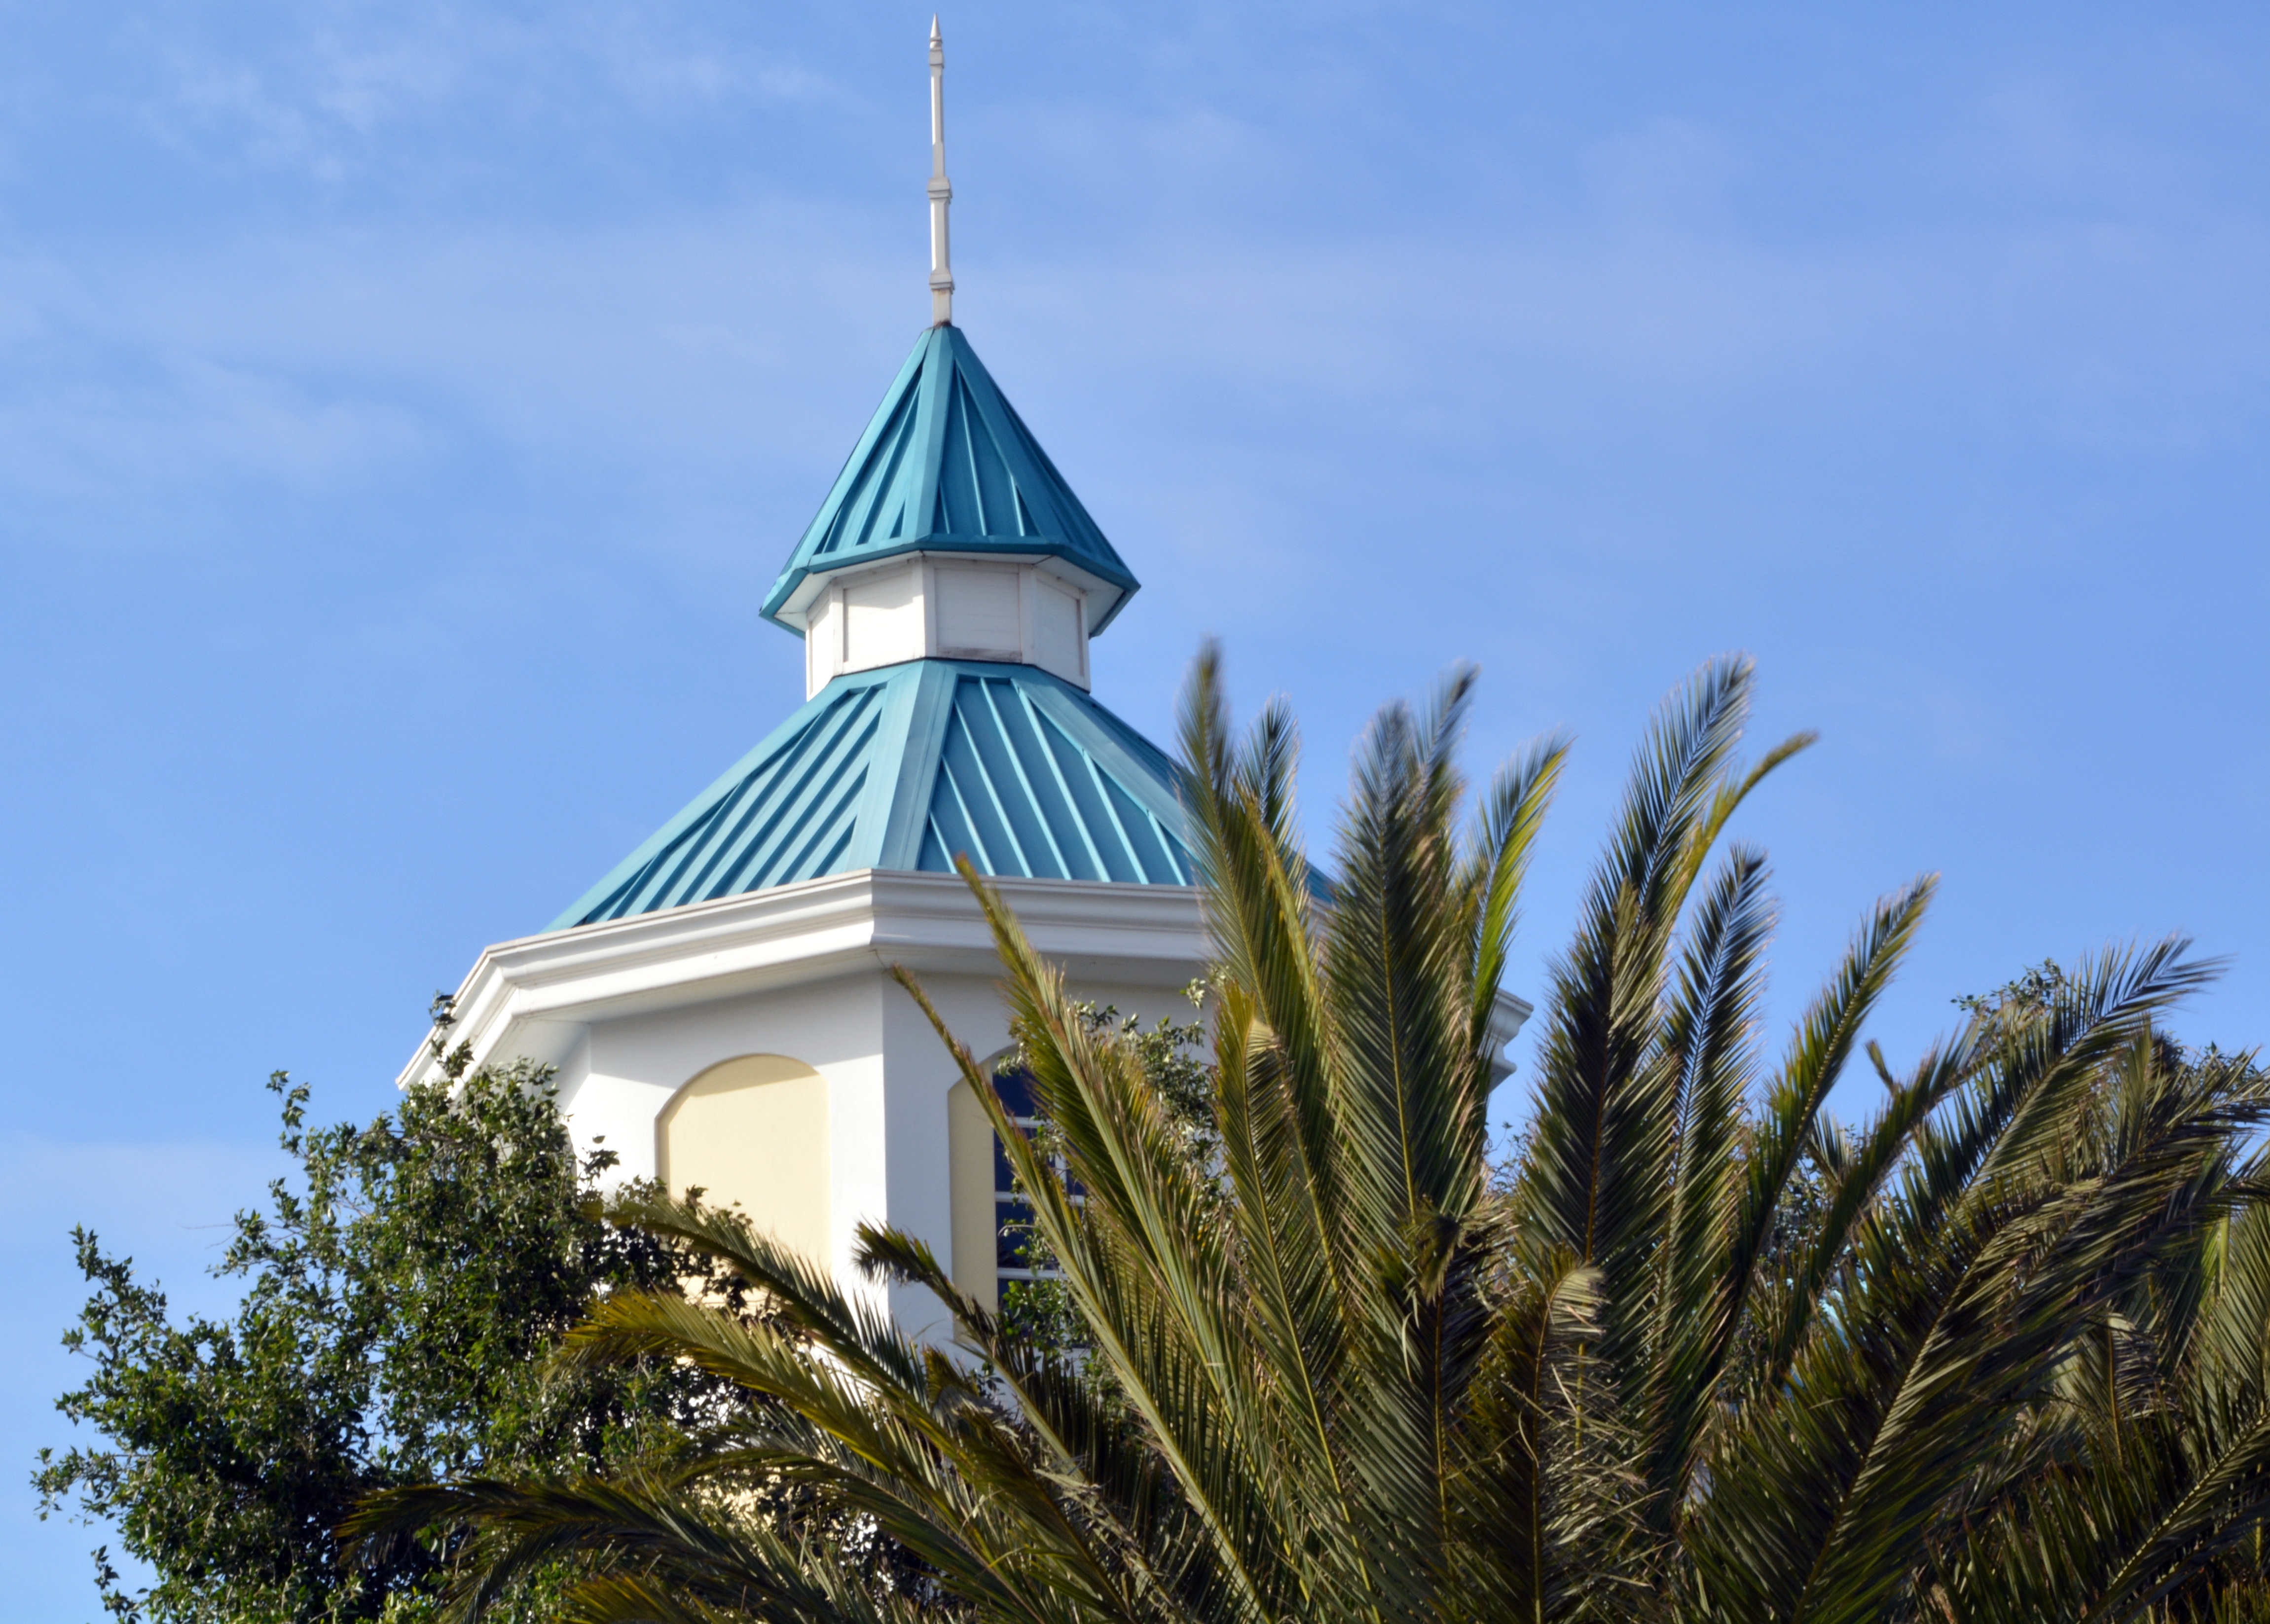
architecture, building, tower, landmark, church, chapel, tourism, place of worship, steeple, dome, tower building